Evan R. Bernstein

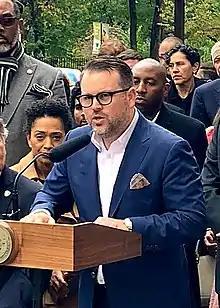
Bernstein speaking in 2018

Evan R. Bernstein (born October 6, 1974) is an American public figure and community leader, known for his work with Jewish NGOs. He worked for the Anti-Defamation League (ADL) from 2013 and became the inaugural CEO and National Director of Community Security Service (CSS) in May 2020. Since November 2023, Bernstein has been the vice president of community relations at the Jewish Federations of North America (JFNA).